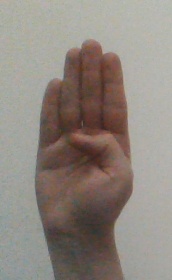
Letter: kaaf